Château Vallombrosa

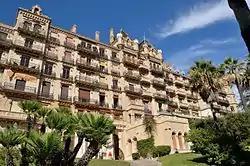
The Château Vallombrosa in 2016

The Château Vallombrosa, also known as the Hôtel du Parc, is a historic residential building in Cannes.